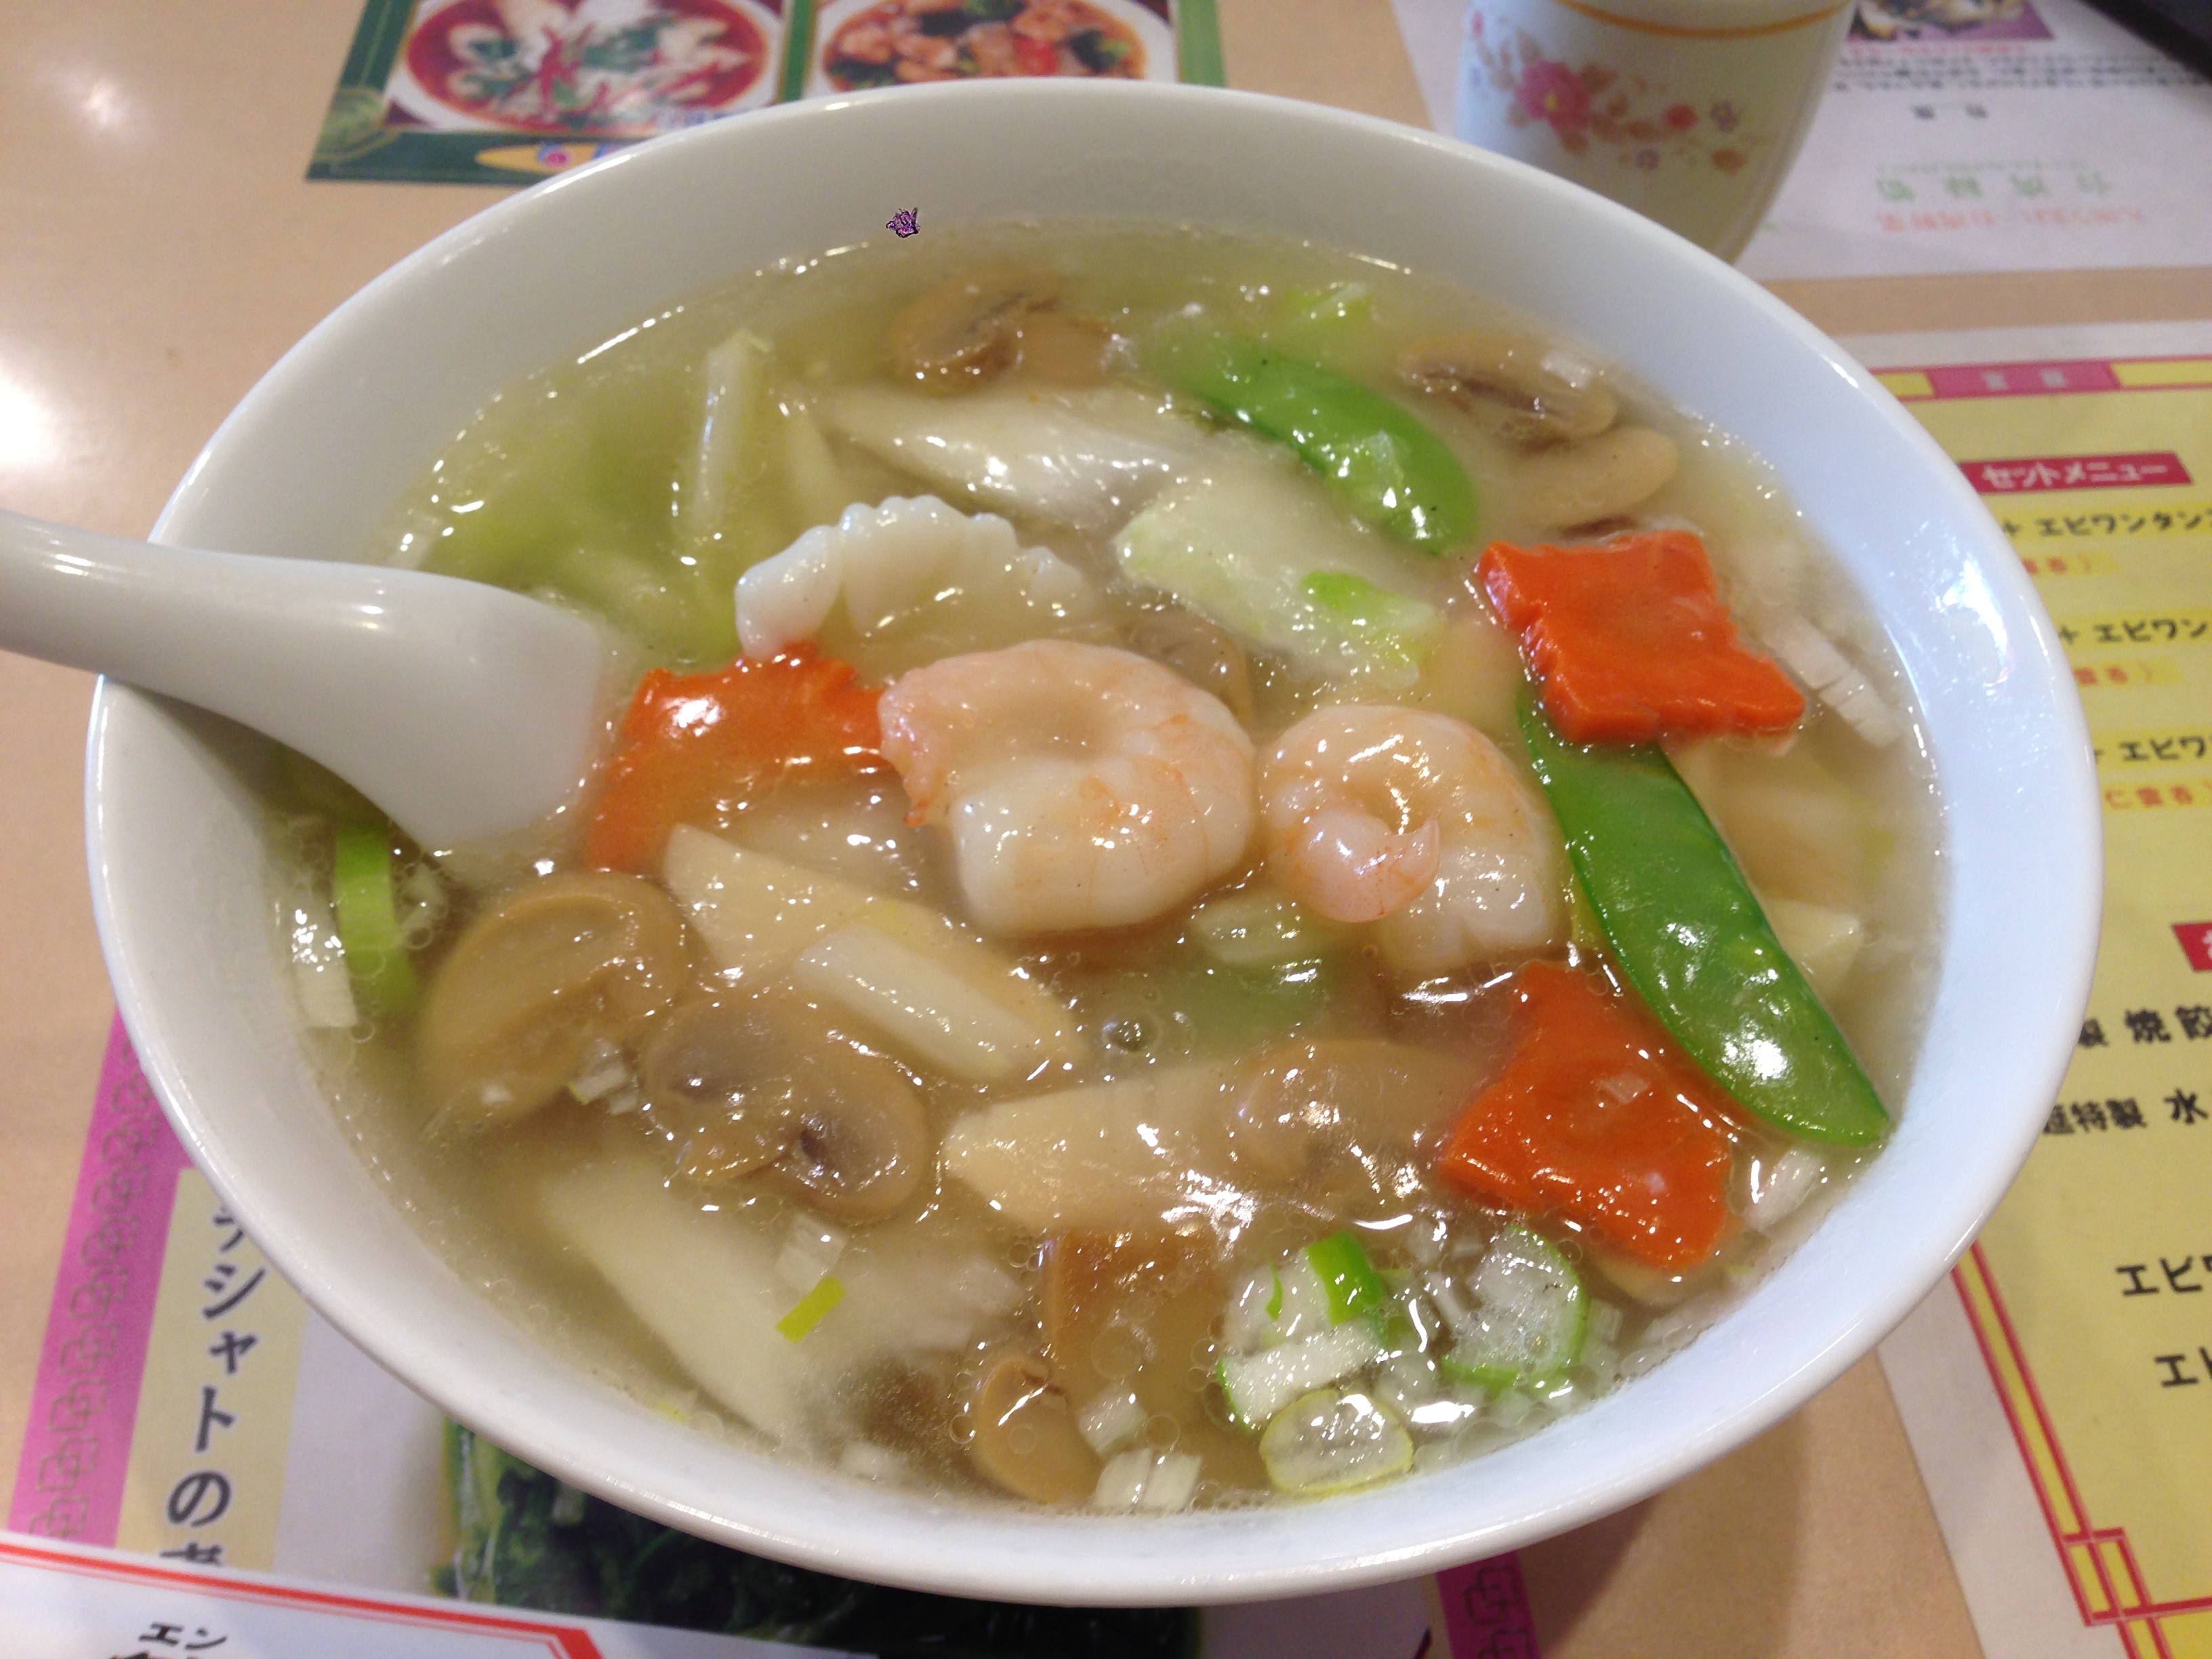
dish, food, cuisine, soup, noodle, asian food, uploadedbyflickrmobile, pho, chinese food, southeast asian food, noodle soup, kuy teav, wonton, canh chua